Auckland Castle

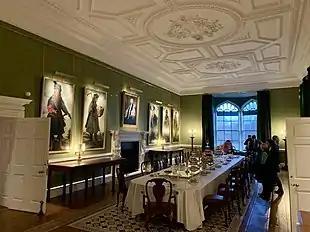
The dining room with the paintings of Jacob and his Twelve Sons by Francisco de Zurbarán

Shute Barrington, Bishop of Durham from 1791 to 1826, employed the eminent architect James Wyatt to match the disparate architecture of the palace in the late 18th century, including its Throne Room and Garden Screen. In 1832, when William van Mildert, the last bishop to rule the county palatine of Durham, gave over Durham Castle to found Durham University, Auckland Castle became the sole episcopal seat of the See of Durham.